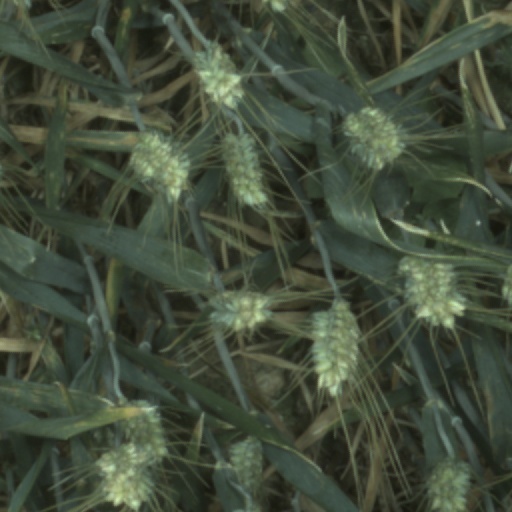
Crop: wheat